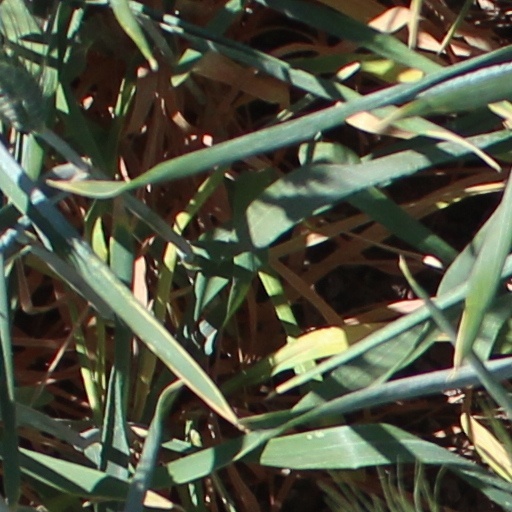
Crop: wheat